Willie Llewellyn

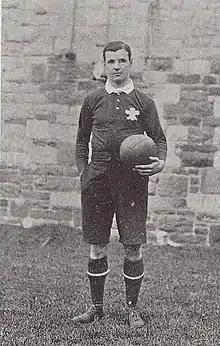
Llewellyn, taken Jan 1905 while captain against England

William Morris Llewellyn (1 January 1878 – 12 March 1973) was a Welsh international rugby union player. He captained Wales in 1905 and London Welsh in 1902. He was a member of the winning Welsh team who beat the 1905 touring All Blacks in the famous "Match of the Century". Llewellyn toured with the British Isles to Australasia in 1904 and won three Triple Crown trophies. He played club rugby for many teams, predominantly for Llwynypia and Newport.